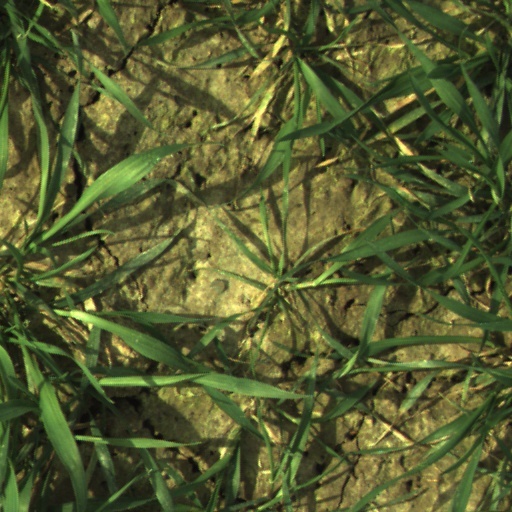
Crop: wheat